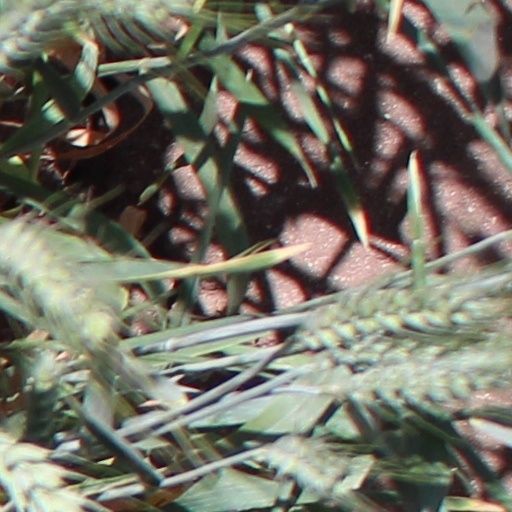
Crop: wheat